The Vault of Horror (film)

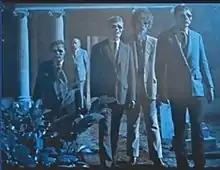
A shot from the possible deleted scene

Together with "Tales from the Crypt", "The Vault of Horror" was released on a Midnite Movies double feature DVD on 11 September 2007. The version used is the edited U.S. theatrical PG re-release (the original theatrical release in the U.S. was the unedited R-rated version), which replaces some of the gorier scenes with still images (notably the final shot of "Midnight Mess" showing Harold's neck being tapped for blood, and Arthur Critchit (Terry-Thomas) dropping from a hammer blow in "The Neat Job") to receive an MPAA PG rating. The U.K. Vipco DVD release featured the original unedited U.K. print.